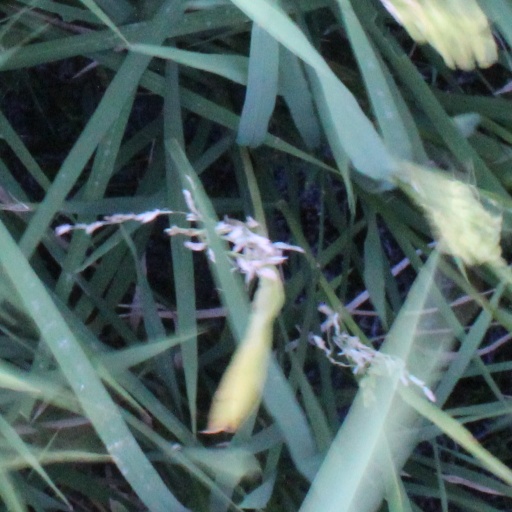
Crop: rice